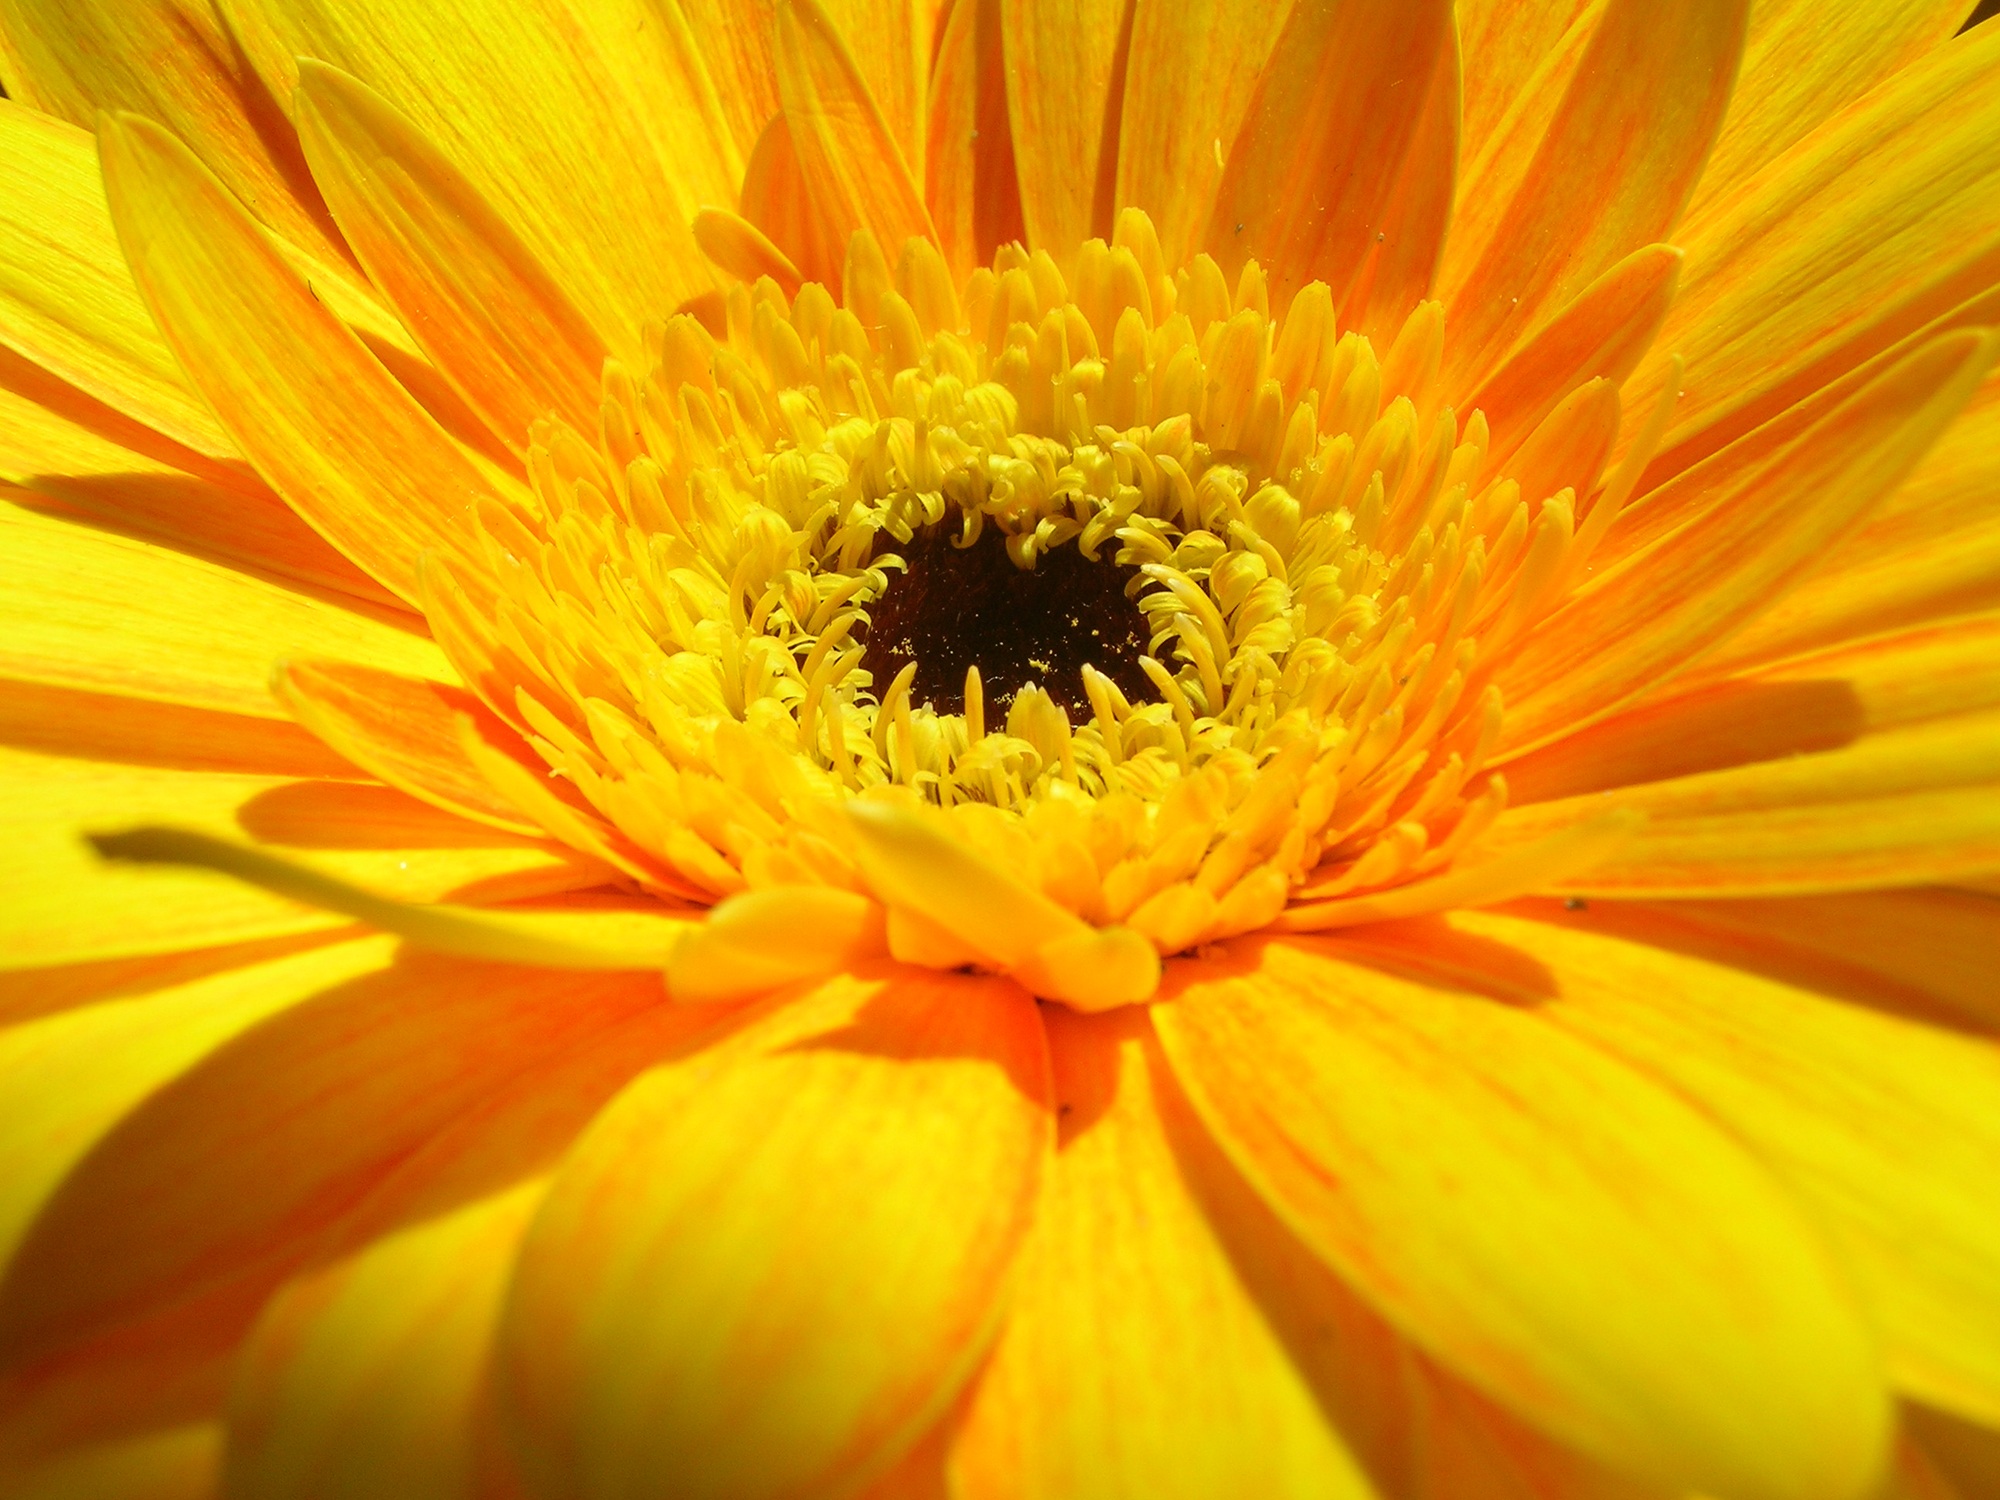
nature, blossom, plant, sunlight, flower, petal, bloom, summer, spring, colorful, yellow, close, flora, close up, petals, bright, gerbera, color game, macro photography, flowering plant, daisy family, calendula, annual plant, plant stem, land plant